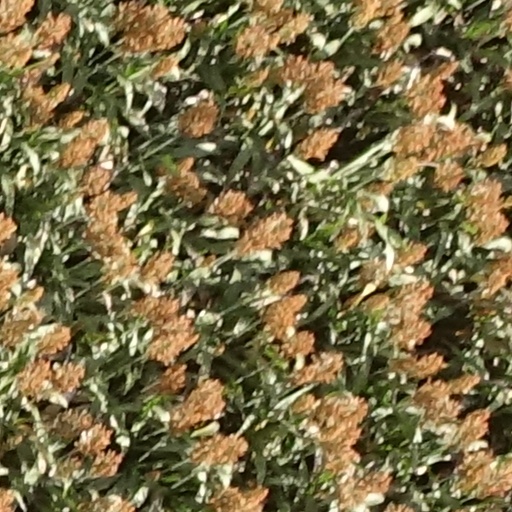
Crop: sorghum